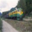
Label: train